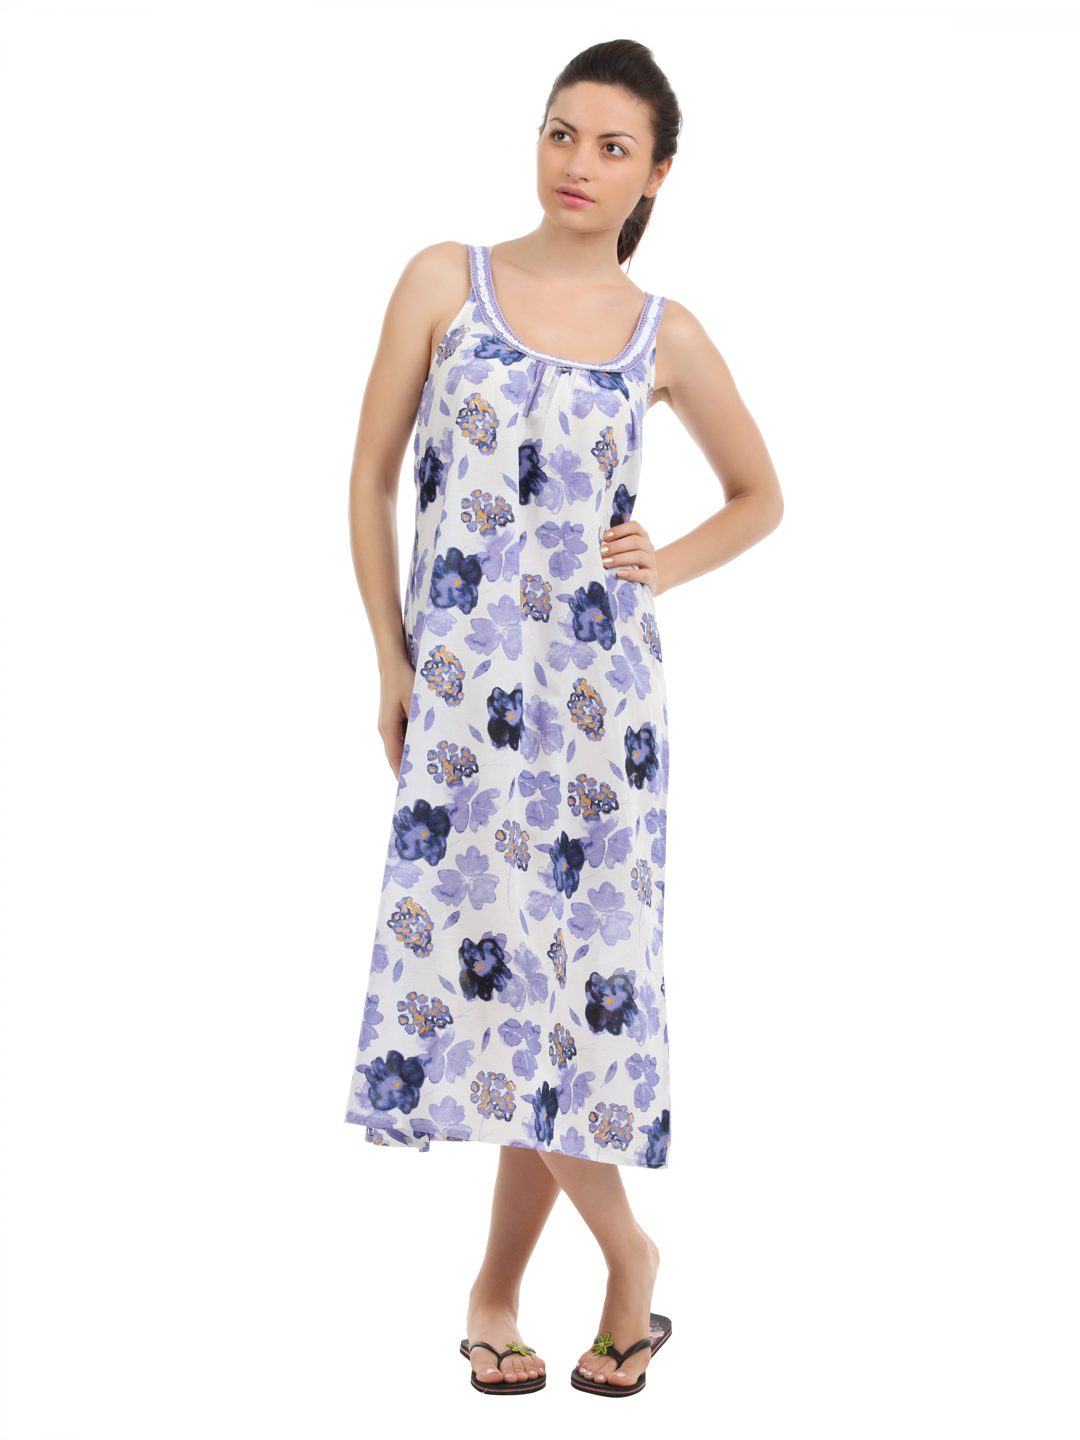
SDL by Sweet Dreams Women Blue Nightdress
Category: Apparel / Loungewear and Nightwear / Nightdress
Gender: Women
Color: White
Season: Summer 2017
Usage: Casual